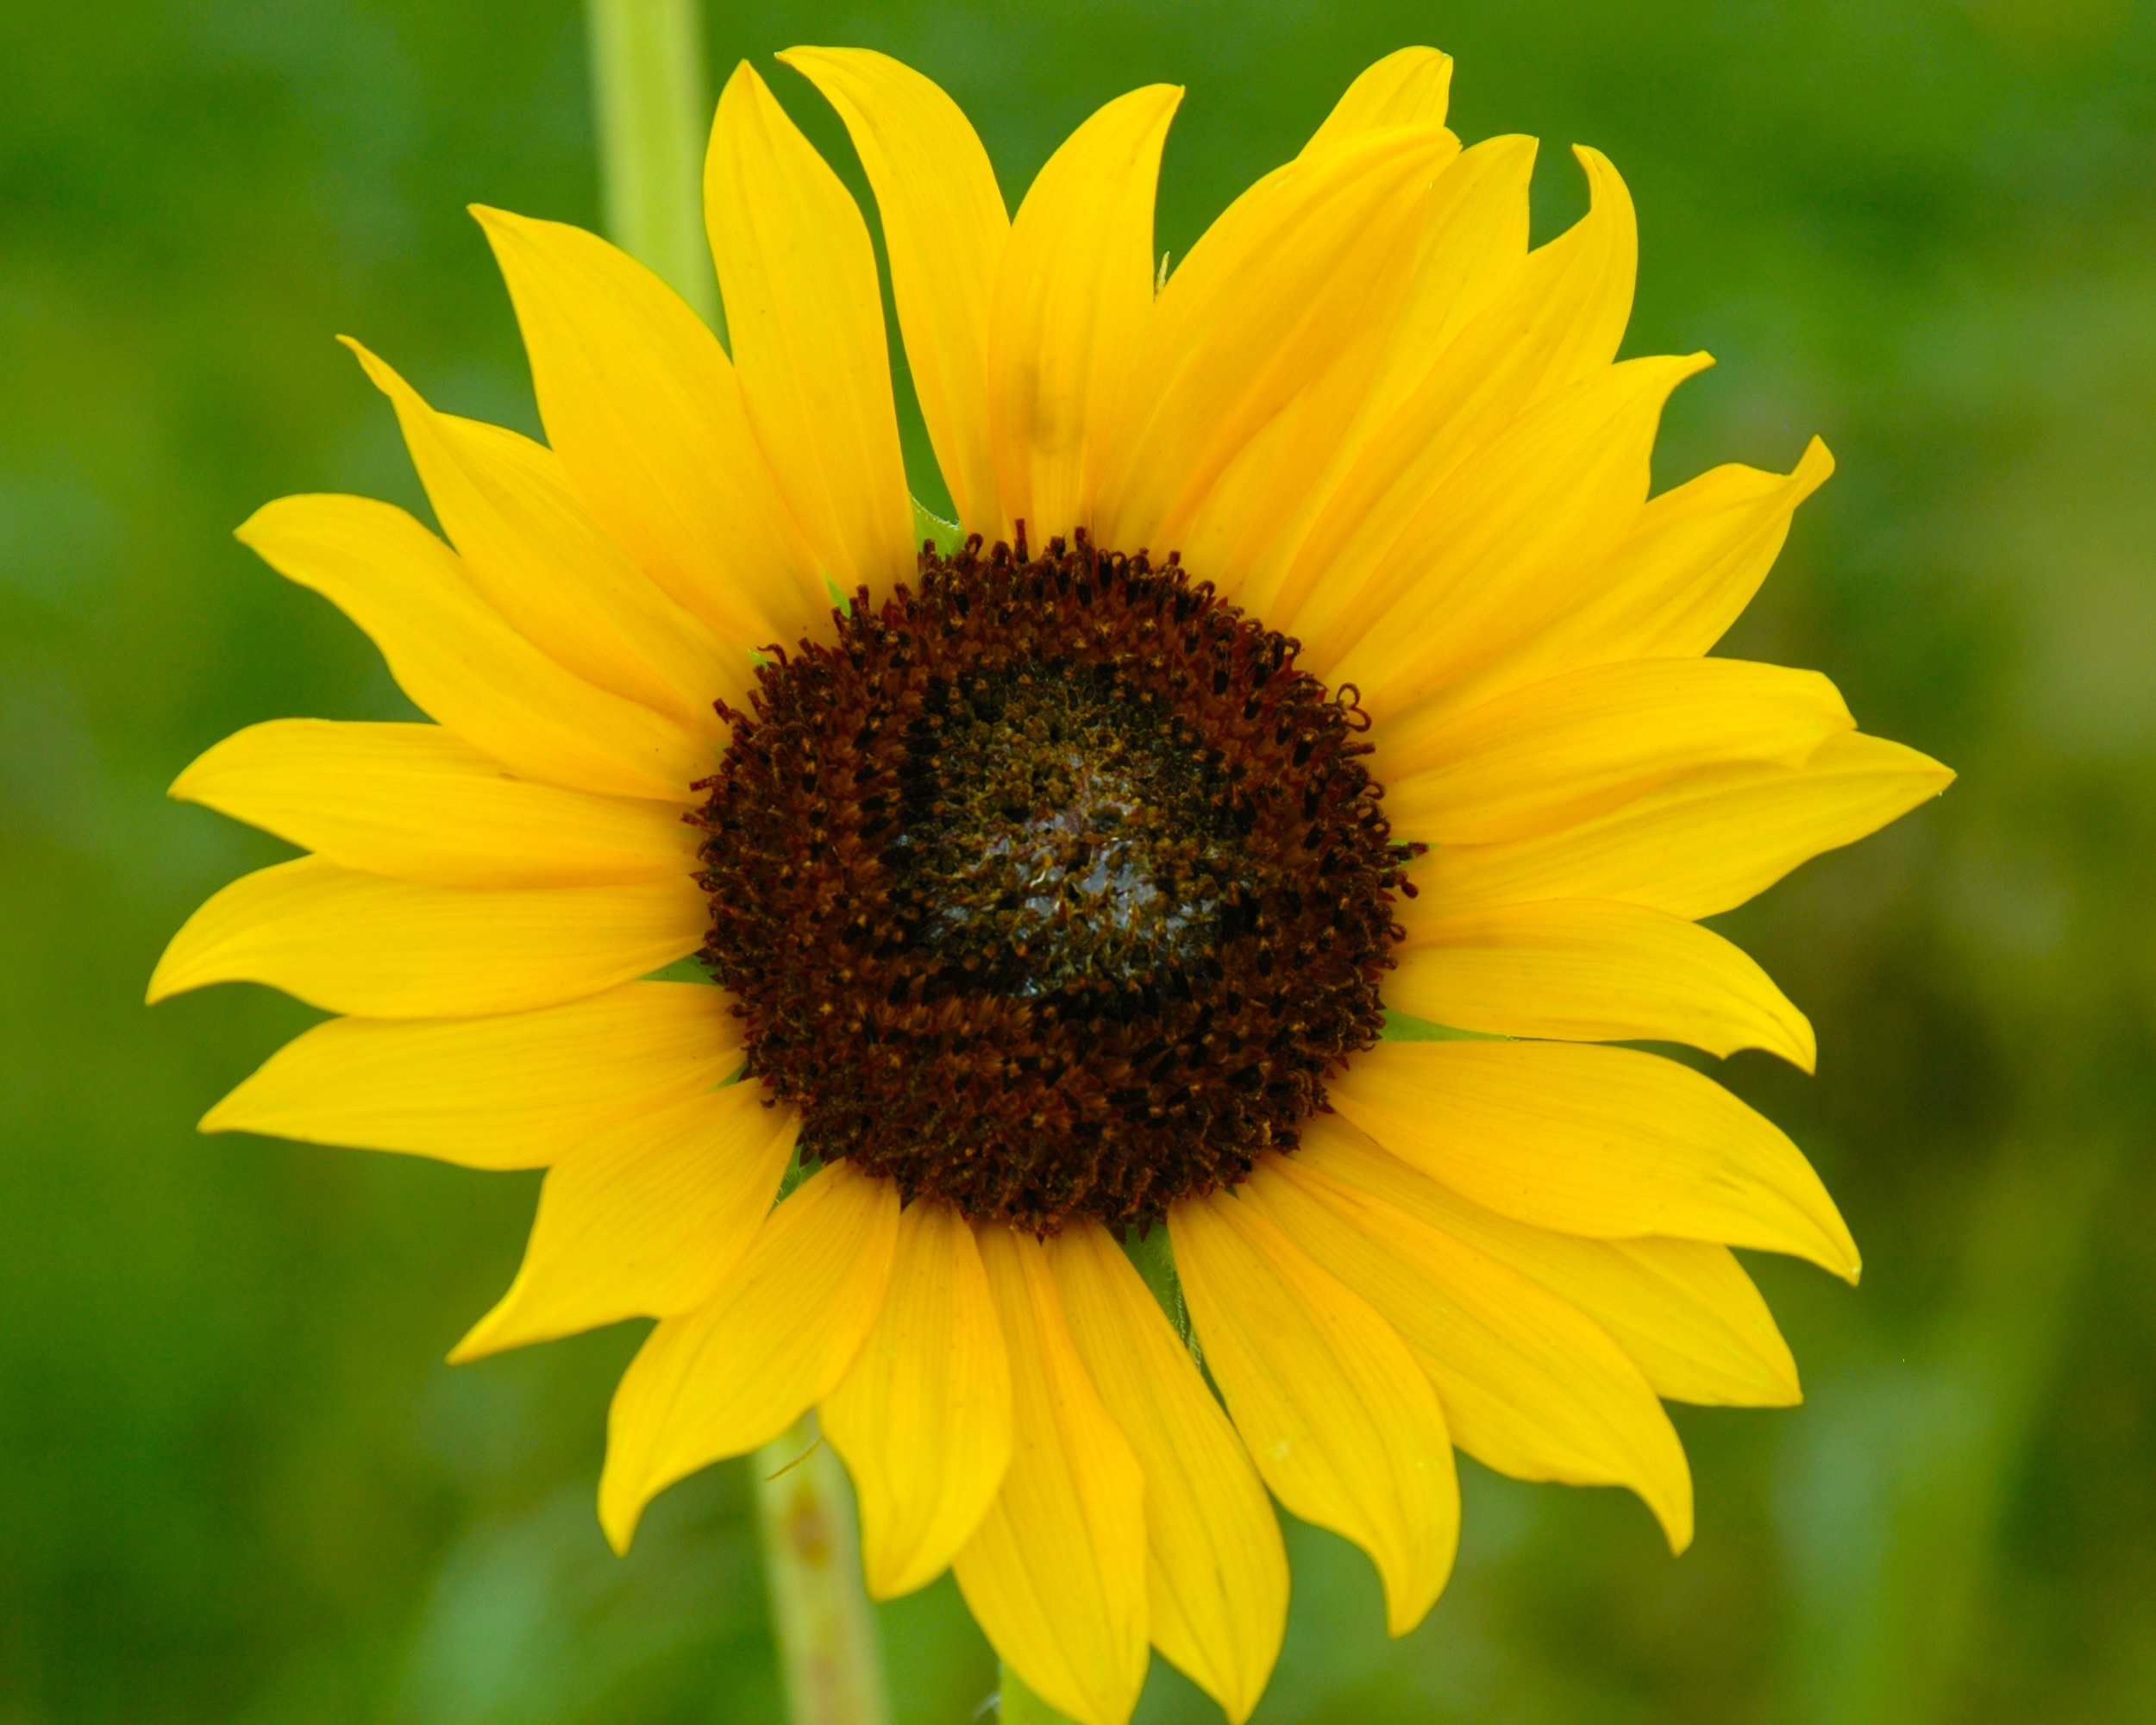
nature, outdoor, plant, field, flower, petal, summer, green, golden, herb, natural, yellow, agriculture, tourism, flora, smile, sunflower, focus, happy, petals, summertime, day, macro photography, sunflower field, flowering plant, daisy family, annual plant, land plant